Detachment fold

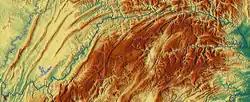
Topographic map showing detachment folds in the eastern Sichuan Basin, China.

A detachment fold, in geology, occurs as layer parallel thrusting along a decollement (or detachment) develops without upward propagation of a fault; the accommodation of the strain produced by continued displacement along the underlying thrust results in the folding of the overlying rock units. As a visual aid, picture a rug on the floor. By placing your left foot on one end and pushing (with your left foot) towards the other end of the rug, the rug slides across the floor (decollement) and folds upward (detachment fold). Figure 1, is a generalized representation of the geometry assumed by a detachment fault.